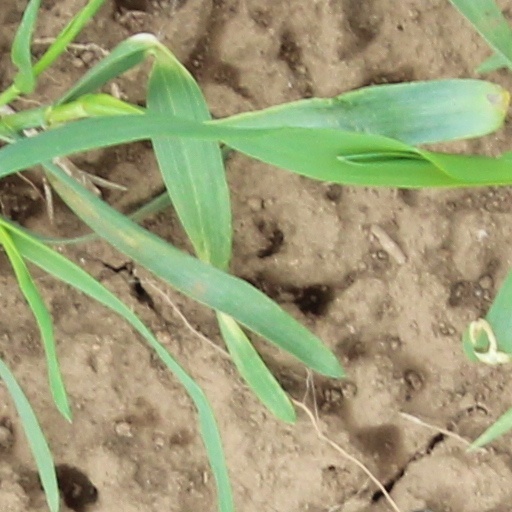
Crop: wheat